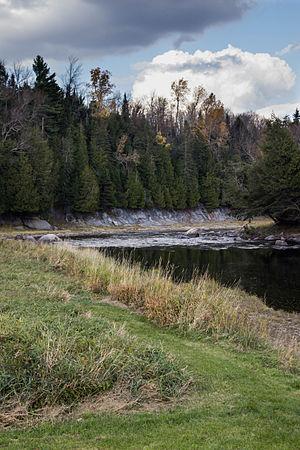
Pont McVetty-McKenzie à Lingwick (Québec), vue sur la rivière au Saumon.
La rivière au Saumon est un affluent de la rivière Saint-François, dans la région administrative de l'Estrie, dans la province de Québec, au Canada. Le cours de la rivière traverse successivement les municipalités suivantes: